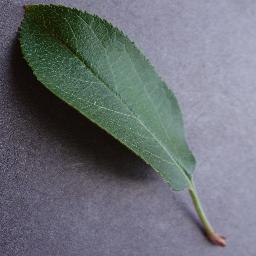
Label: Apple___healthy